Abuyog

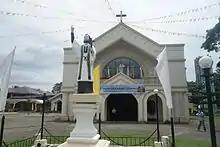
St. Francis Xavier Parish Church

The Church of St. Francis Xavier was first built with nipa, wood and bamboo in 1718 by the Jesuits. Fr. José Herrera and Cipriano Barbasan restored the church and convent, as well as the school and Casa Real. The Augustinians took over the church's supervision in 1768 after it was rebuilt. The church's design was changed in 1781 to conform with the architecture of the Roman Renaissance. A more durable church and convent of masonry was later built, with a galvanized iron roof and wooden floor. In 1965, the church was renovated when an extension was built at the center of the church through the effort of Msgr. Luis D. Caintic who also facilitated the construction of the new bell tower.